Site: brandenburg
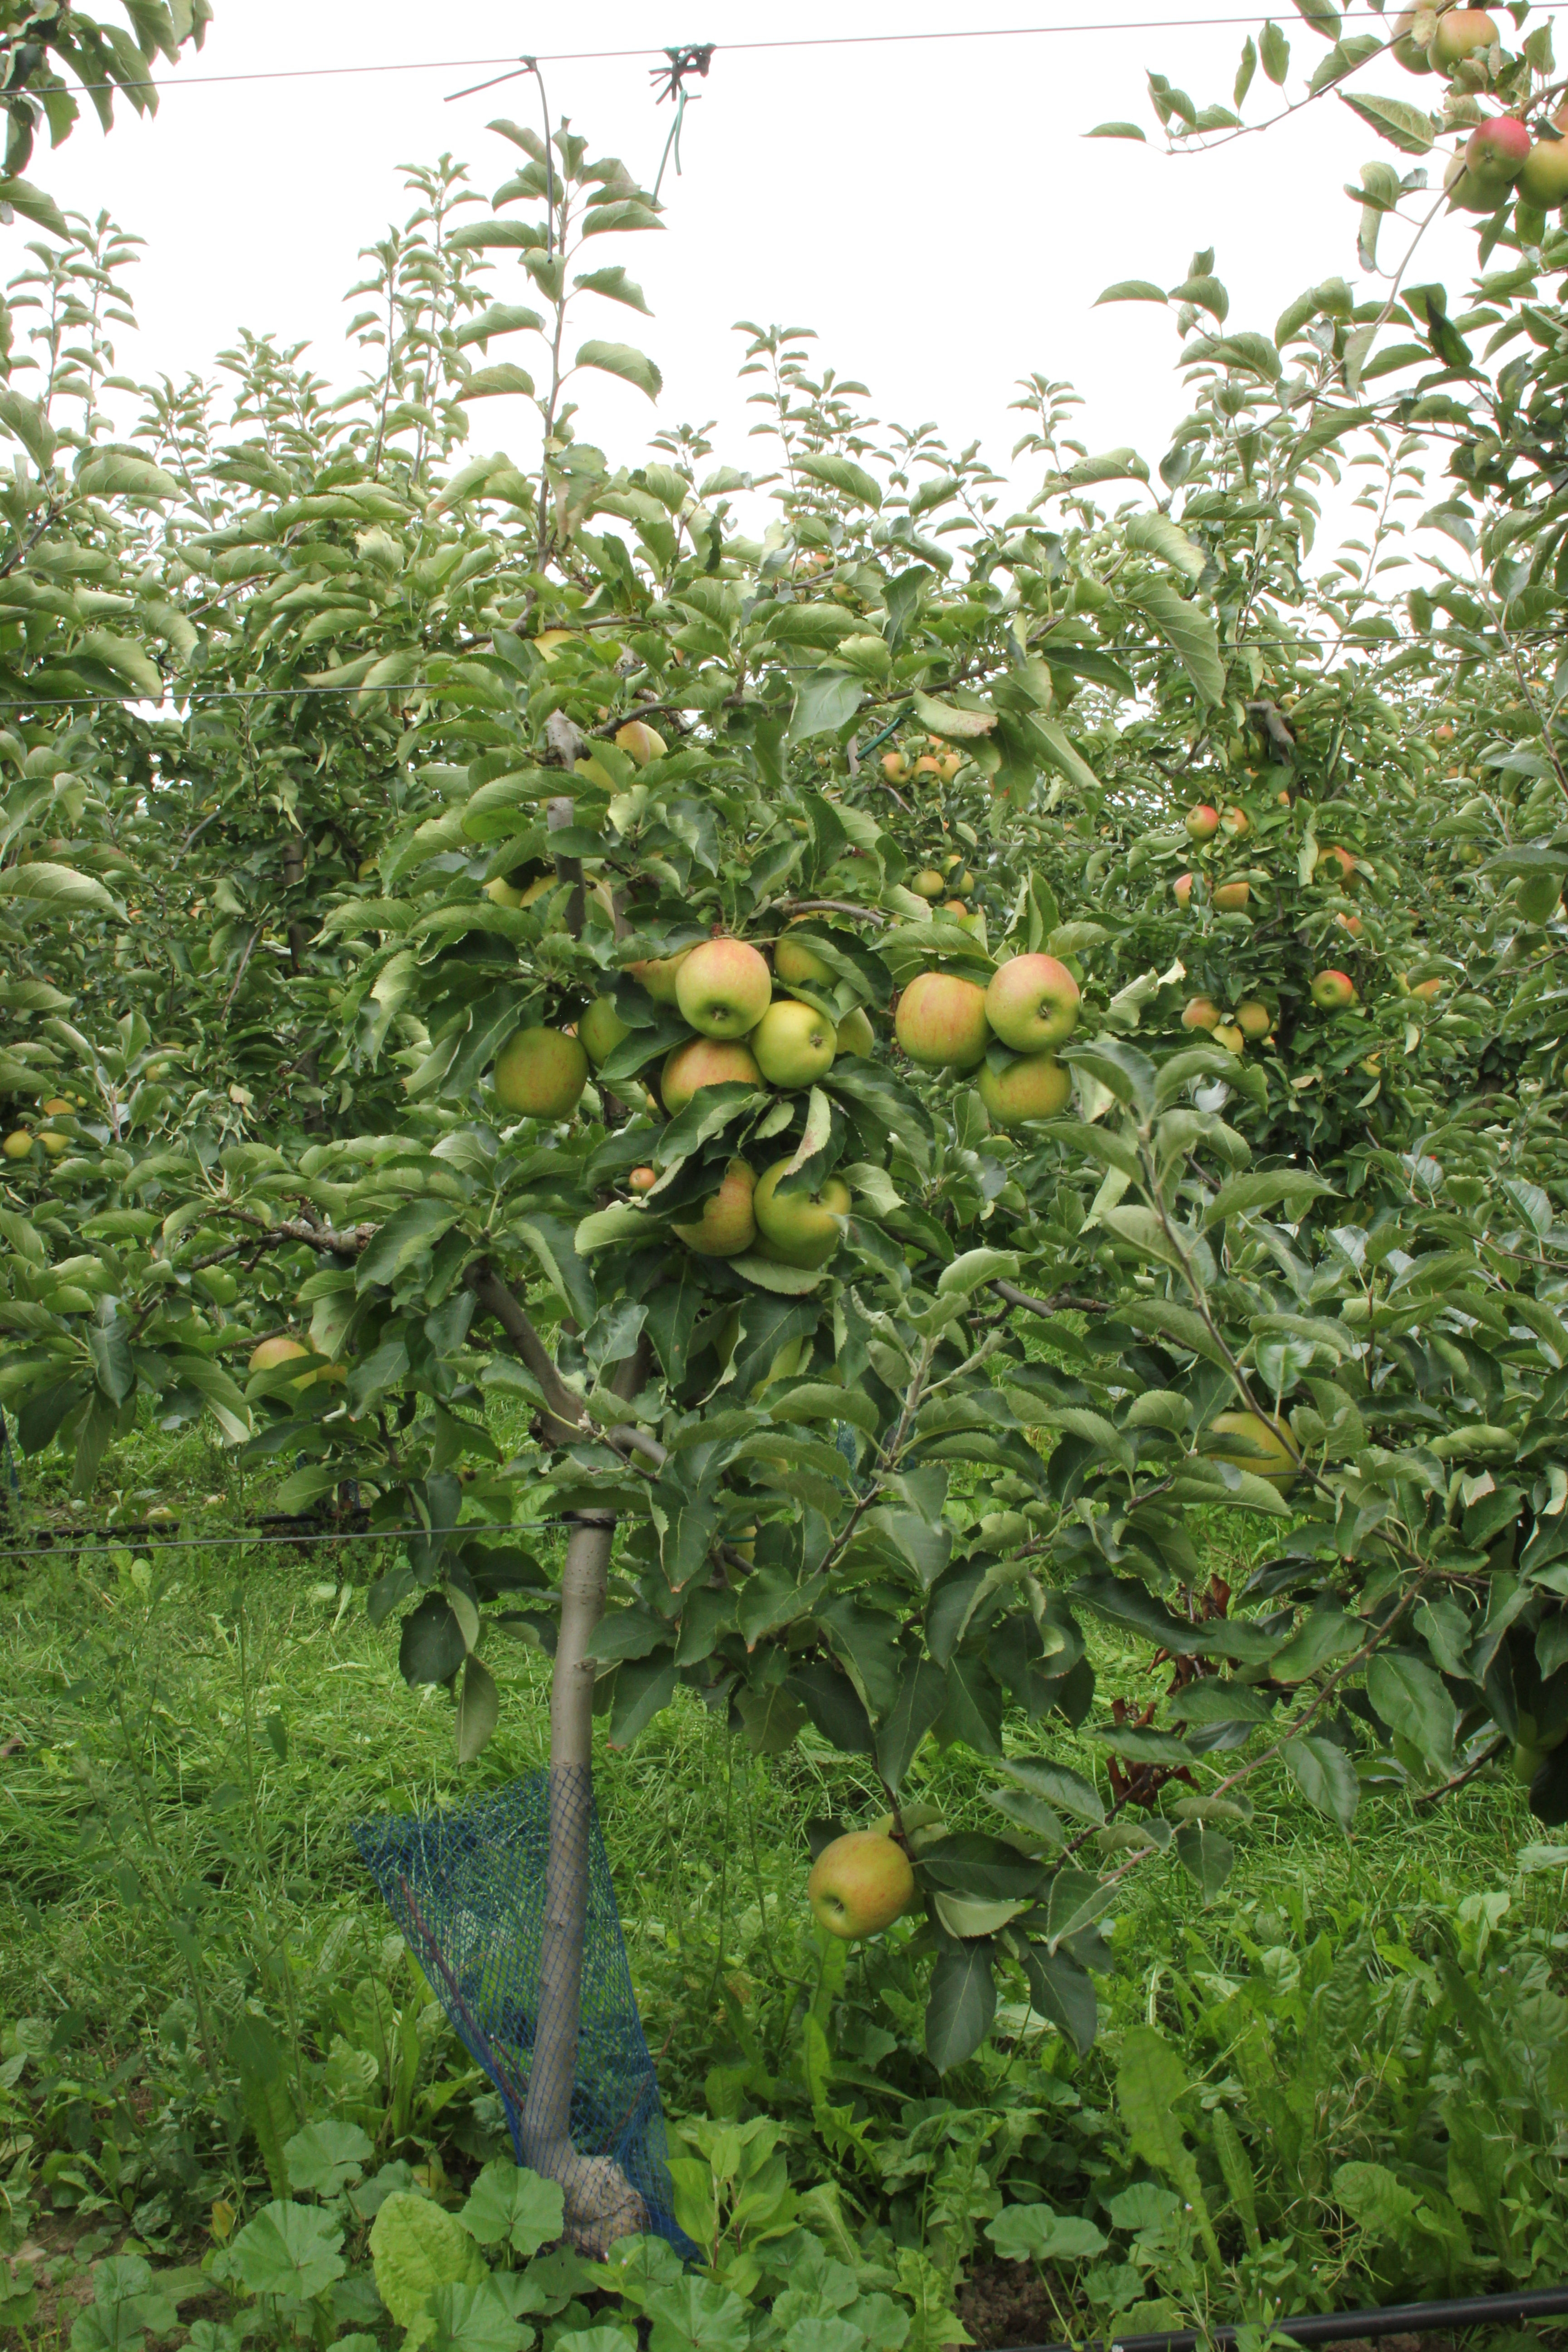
Growth stage (BBCH 87): Maturity of fruit and seed